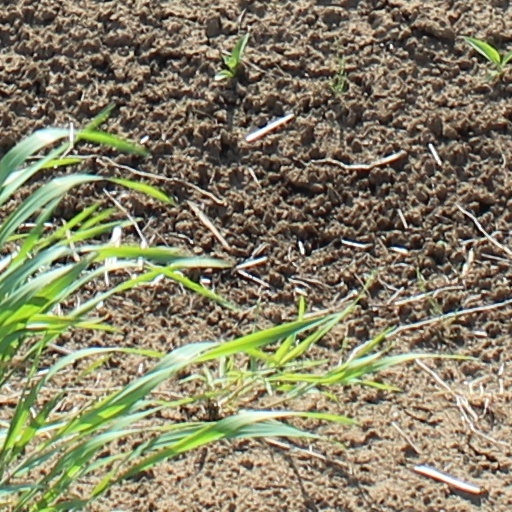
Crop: wheat